Melville Monument

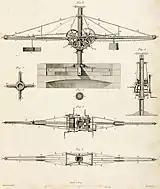
The balance crane used by Robert Stevenson in the construction of the Bell Rock Lighthouse; at Stevenson's recommendation, J. & J. Rutherford used a similar crane to construct the Melville Monument.

The form and location of the monument were not initially settled and Hope first successfully applied to the town council for a site at the north east edge of Calton Hill. A correspondent in the "Caledonian Mercury" opposed the Calton Hill site, instead proposing the monument could be built on Arthur's Seat. Further suggestions included Picardy Place or, nearby, the top of Leith Walk. By the end of 1818, the committee appeared to have settled on St Andrew Square at the eastern end of Edinburgh's New Town. Around this time, William Burn – an architect sympathetic to Dundas' Tory politics – appears to have been engaged. The form of a column modelled after Trajan's Column was agreed; though Burn's initial plan did not include a statue. The proprietors of the square agreed to the scheme by April 1819.